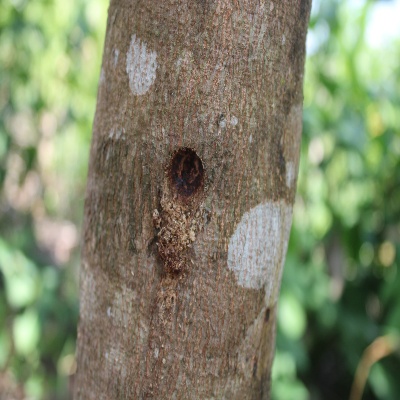
Crop: Cashew
Condition: gumosis